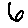
Label: 6